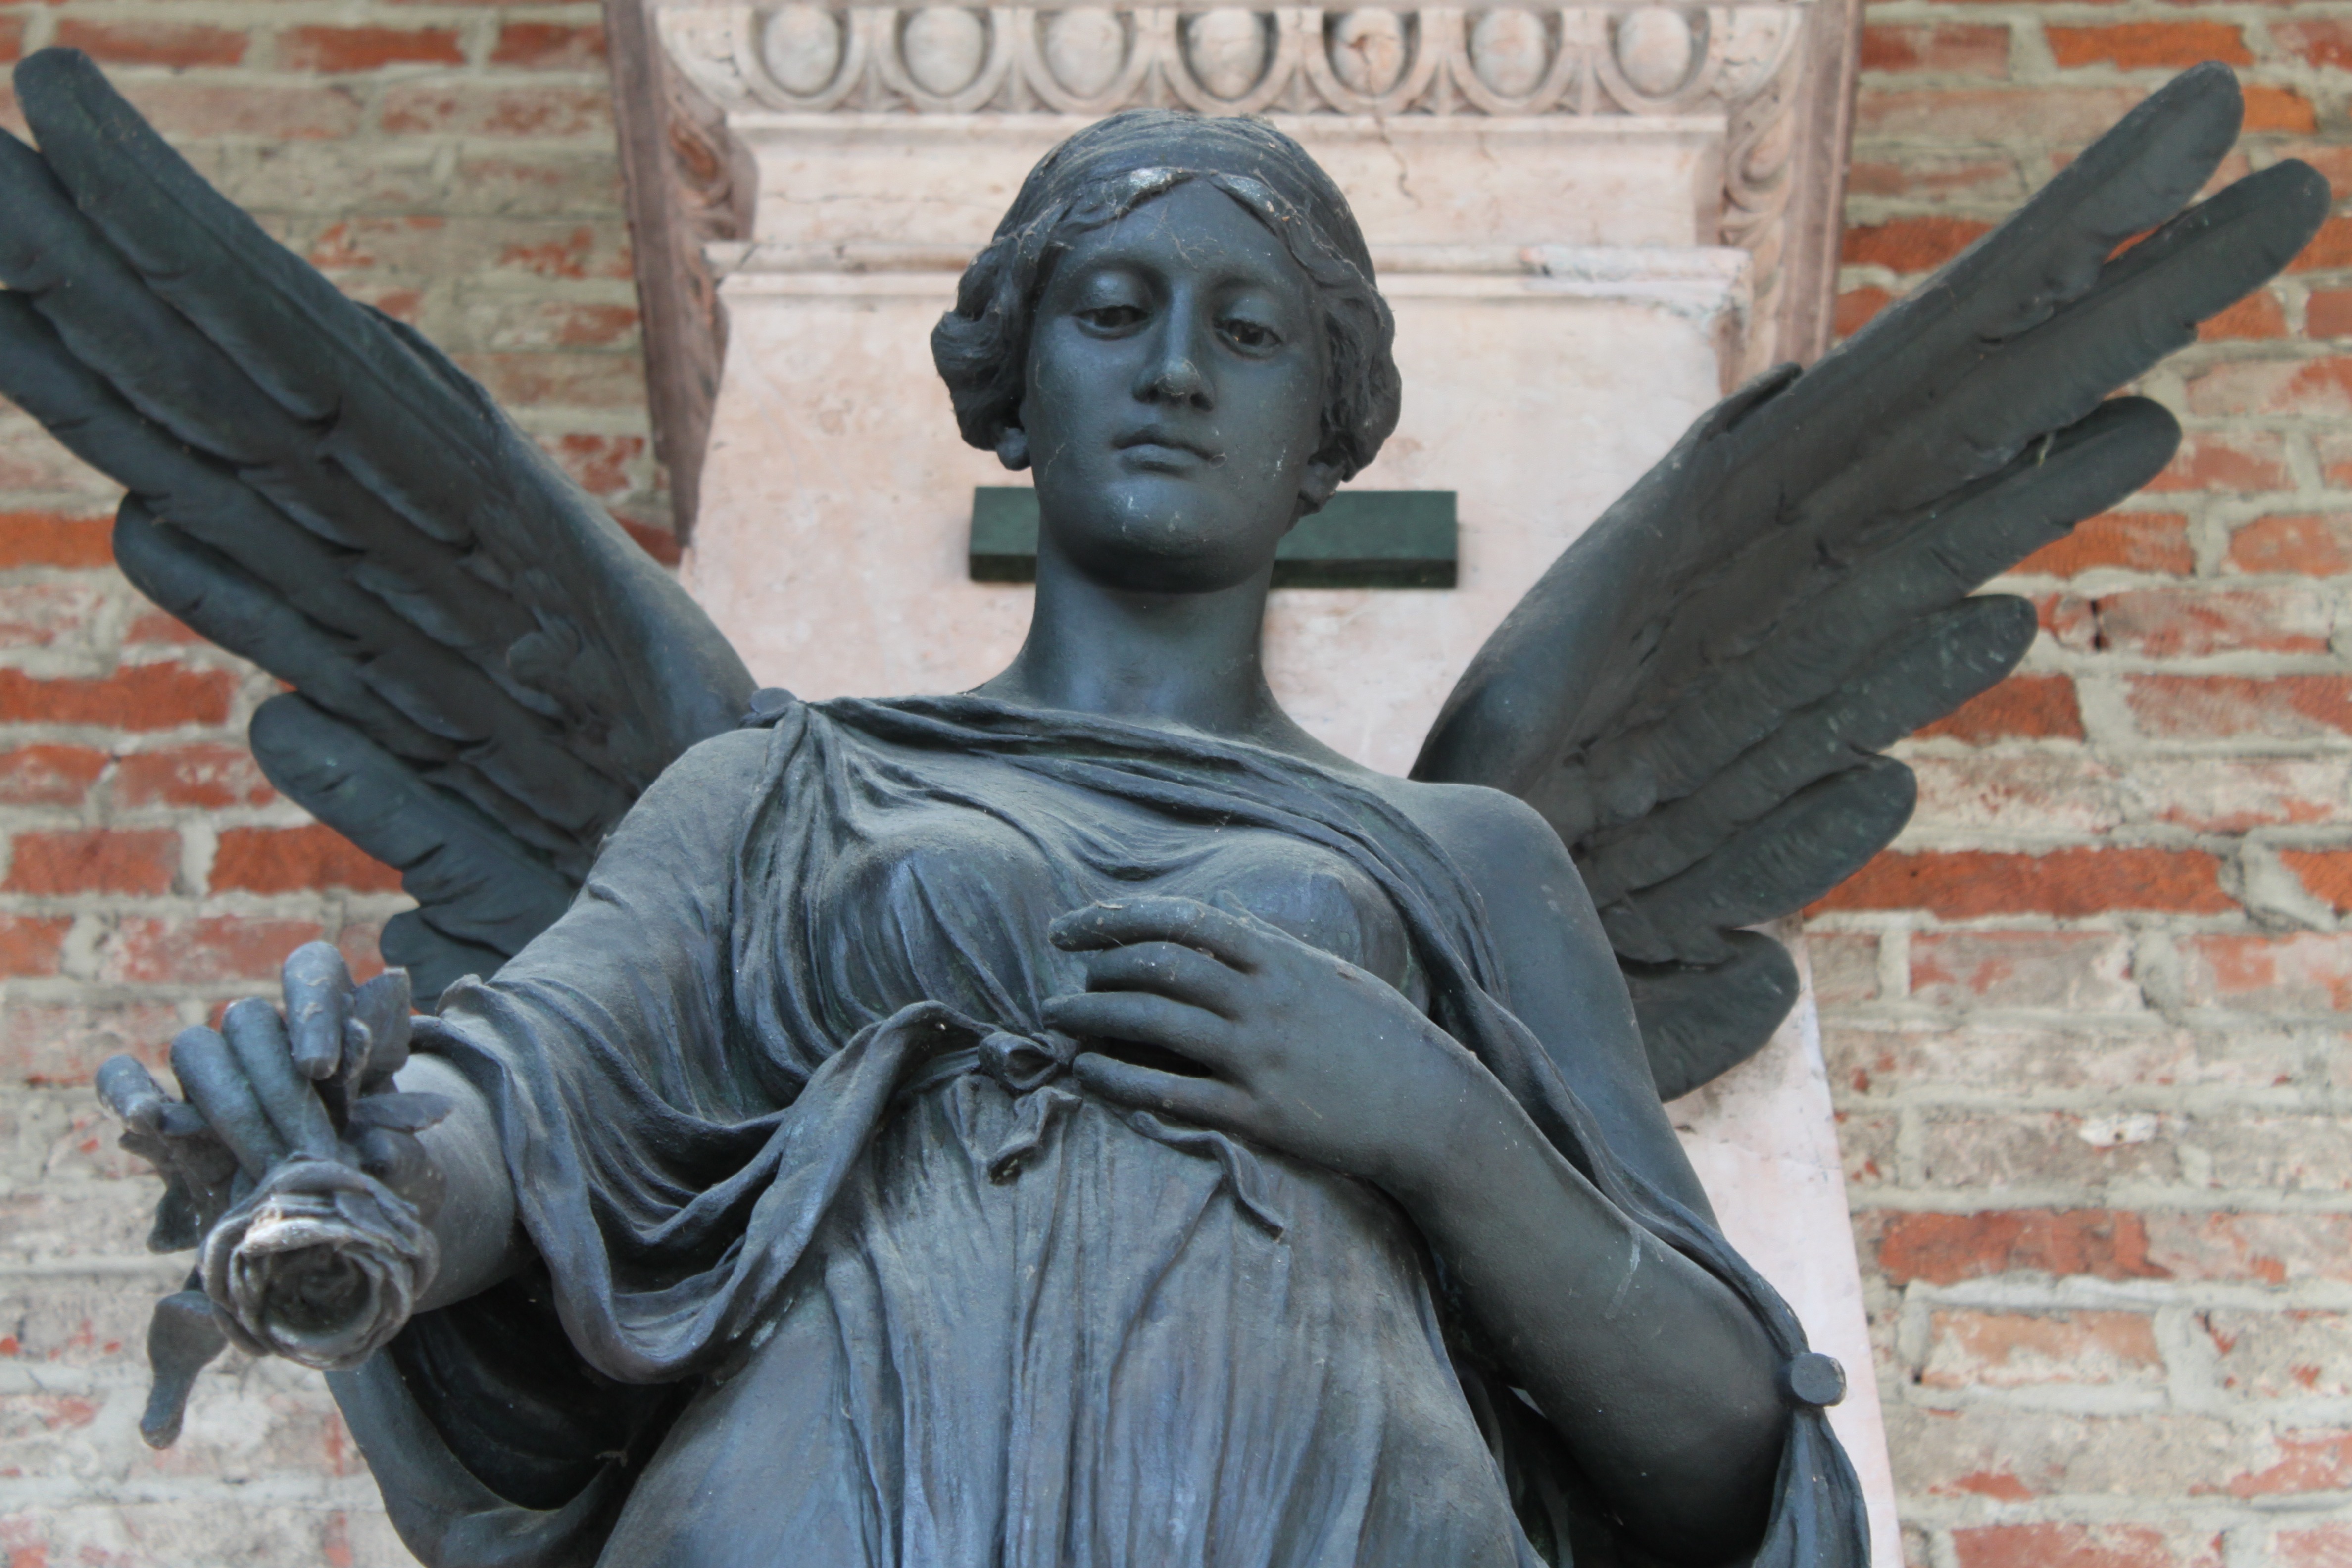
old, monument, statue, rose, cemetery, sculpture, angel, art, temple, germany, carving, give, munich, southern cemetery